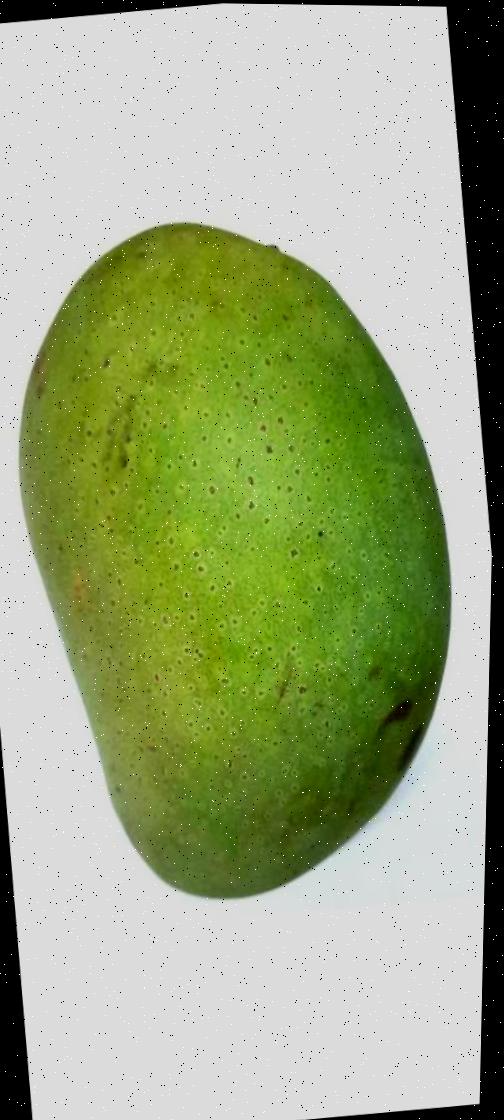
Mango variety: Fazli Shurmai